Ruben Jille

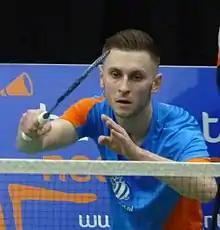

Ruben Jille (born 11 July 1996) is a Dutch badminton player, specializing in doubles play. Jille started playing badminton at a small local club in Houten, the place where he grew up. He chose to join the national team in 2014. In 2016, he was semi-finalist at the Dutch Open partnered with Jacco Arends in the men's doubles event. In 2017, this partnership won its first international title at the Spanish International. His sister Debora Jille is also a member of the Dutch National badminton squad.